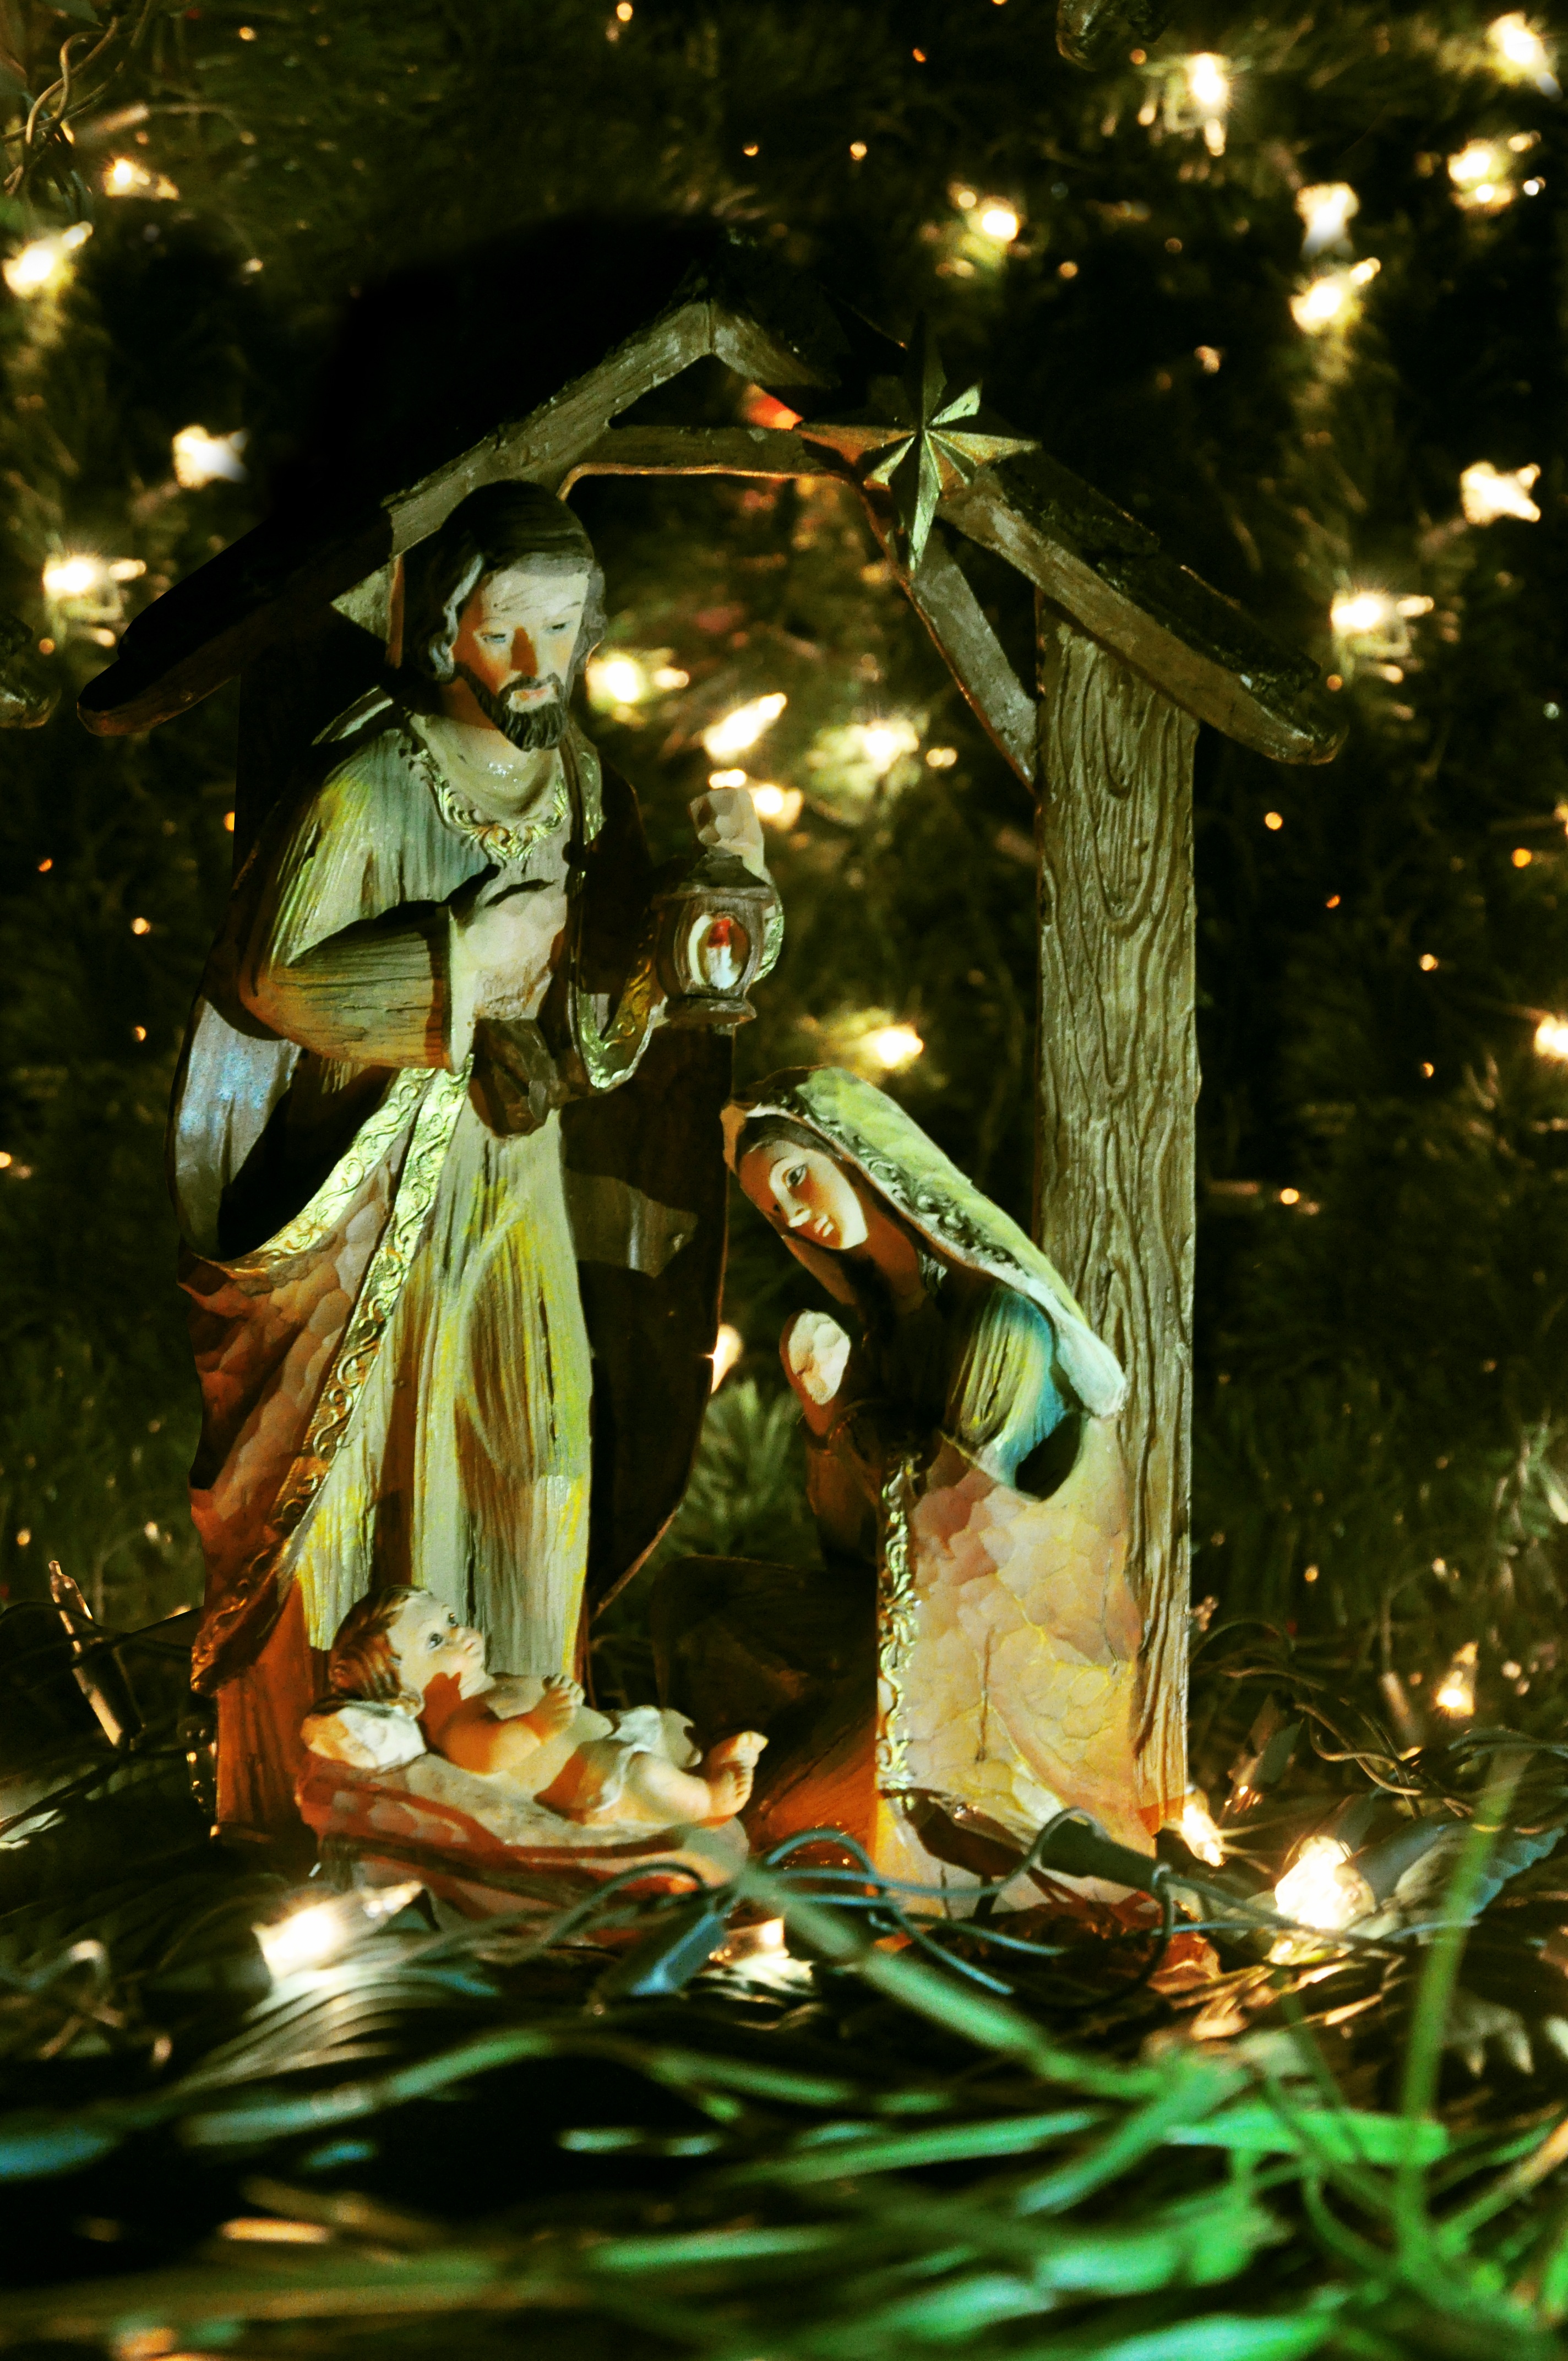
statue, christmas, christmas decoration, jesus, manger, mythology, nativity scene, fictional character